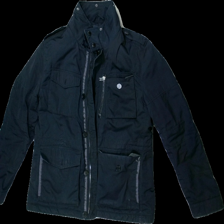
View: front
Type: Outerwear
Category: Men
Brand: Zara Man
Colors: Blue
Material: 100% polyester
Cut: Regular
Size: XL
Season: All
Damage: torn fabric
Damage location: middle center
Price range: <50
Recommended usage: Export